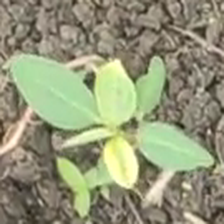
Weed species: Moti_dudhi(Euphorbia_geneculata_L)